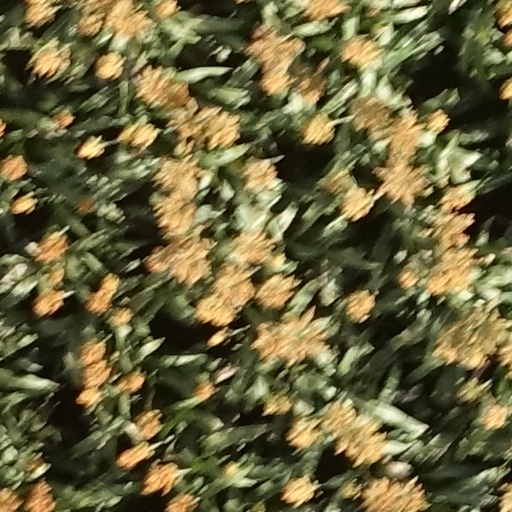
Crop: sorghum